Tim Tebow

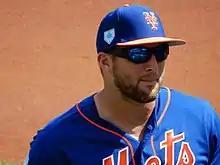
Tebow during spring training with the Mets, February 2019

Tebow began the 2011 season as the Denver Broncos' backup quarterback, behind Kyle Orton. After the Broncos started 1–3, Tebow replaced Orton at halftime during a home game against the San Diego Chargers in week five. Tebow passed and ran for a touchdown in the fourth quarter, narrowing a 16-point difference to an ultimate 29–24 loss. Shortly afterward, Broncos' head coach John Fox announced Tebow would start in the following game on the road against the Miami Dolphins. Tebow struggled for three-and-a-half quarters against the Dolphins, taking six sacks, but rallied from a 15–0 deficit in the last three minutes to win the game 18–15 in overtime. The next week, Tebow took seven sacks in a 45–10 loss to the Detroit Lions.